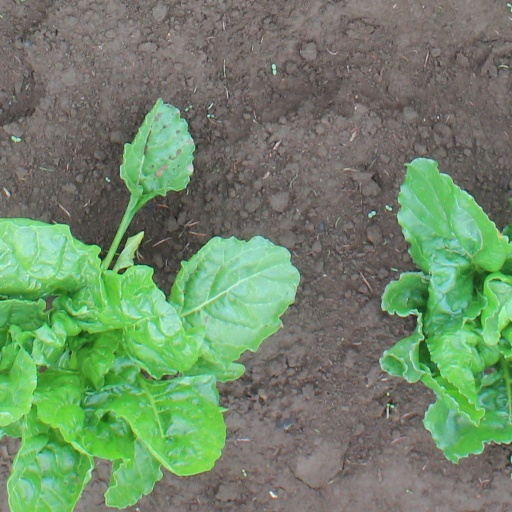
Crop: sugar beet